Emilio Battisti

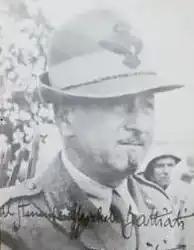

Emilio Battisti (22 December 1889 in Milan – 23 November 1971 in Bologna) was an Italian general during World War II.